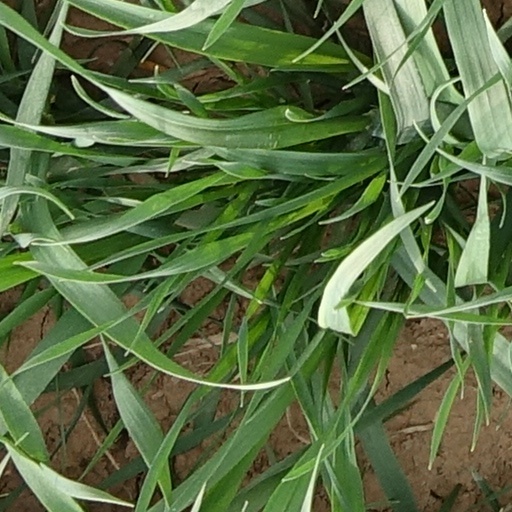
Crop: wheat